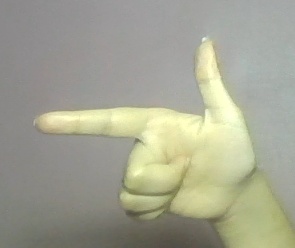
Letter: yaa